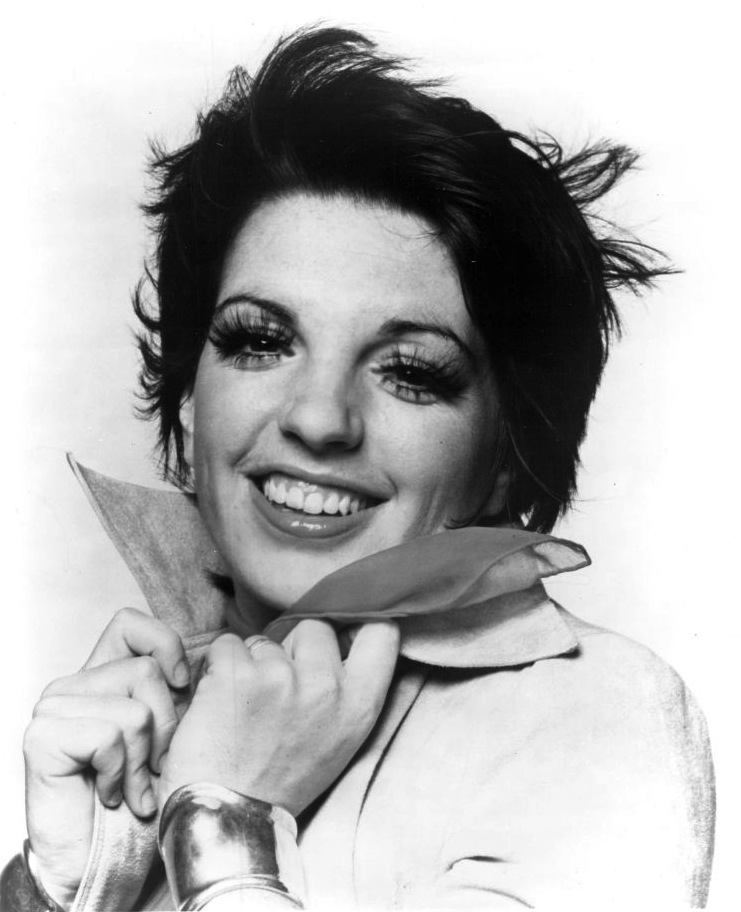
ไลซา มินเนลลิ

|name=ไลซา มินเนลลิ
|image=Liza Minnelli Publicity 1973.jpg
|caption= มินเนลลิในการถ่ายภาพประชาสัมพันธ์ในสตูดิโอ ค.ศ. 1973
|birth_name=ไลซา เมย์ มินเนลลิ
|birth_place=Hollywood, California|ฮอลลีวูด, รัฐแคลิฟอร์เนีย, สหรัฐอเมริกา
|spouse=Peter Allen (m. 1967–1974; divorced) Jack Haley, Jr. (m. 1974–1979; divorced)Mark Gero(m. 1979–1992; divorced)David Gest(m. 2002–2007; divorced)
|parents=จูดี การ์แลนด์วินเซนต์ มินเนลลิ
|religion=Episcopal Church (United States)|Episcopalian
|years_active=1949–ปัจจุบัน
|occupation=นักแสดง นักร้อง นักเต้น นักออกแบบท่าเต้น
|genre(s)=Traditional pop, Jazz, Broadway, Pop rock, Dance
|label(s)=Capitol Records (1964–1966), A&M Records (1968–1973), Columbia Records (1977), Decca Label (2010–ปัจจุบัน)
ไลซา เมย์ มินเนลลิ () เกิดวันที่ 12 มีนาคม ค.ศ. 1946 เป็นนักร้อง นักแสดงชาวอเมริกัน มักได้รับการกล่าวถึงว่าเป็น "ราชินีแห่งบรอดเวย์ และ/หรือ ราชินีแห่งฮอลลีวูด" บุตรสาวของนักร้องนักแสดงชั้นนำ จูดี การ์แลนด์ และผู้กำกับการแสดงภาพยนตร์ฮอลลีวูด วินเซนต์ มินเนลลิ
เริ่มอาชีพการเป็นนักร้องไนต์คลับ และนักแสดงละครเพลง
ได้รับเสียงชมด้านการแสดงครั้งแรกในภาพยนตร์เรื่อง "The Sterile Cuckoo" (1969) และ "Tell Me That You Love Me, Junie Moon" (1970)
มีชื่อเสียงระดับนานาชาติจากบท แซลลี บาวลส์ ในภาพยนตร์ดัดแปลงจากละครเพลงบรอดเวย์เรื่อง "Cabaret (1972 film)|Cabaret" (1972) ซึ่งทำให้เธอได้รับรางวัลออสการ์สาขารางวัลออสการ์ สาขานักแสดงนำหญิงยอดเยี่ยม|นักแสดงนำหญิงยอดเยี่ยม
ต่อมาร่วมแสดงในเรื่อง "Arthur (1981 film)|Arthur" (1981) ที่ร่วมแสดงกับดัดลีย์ มัวร์ และ เซอร์จอห์น กีลกุด
เจ้าของ 4 รางวัลโทนี รวมถึงรางวัลสาขาพิเศษ IBDB Person Awards. Ibdb.com. ,รางวัลออสการ์ และรางวัลเอมมีอย่างละรางวัล กับอีก 2 รางวัลลูกโลกทองคำ และรางวัลตำนานแกรมมี จากการสร้างอิทธิพลให้กับวงการดนตรี
== อ้างอิง ==
== แหล่งข้อมูลอื่น ==
*
*
*
หมวดหมู่:นักแสดงอเมริกัน
หมวดหมู่:นักร้องอเมริกัน
หมวดหมู่:นักแสดงนำหญิงยอดเยี่ยม รางวัลออสการ์
หมวดหมู่:ชาวอเมริกันเชื้อสายอังกฤษ
หมวดหมู่:ผู้ที่ได้รับรางวัลโทนี
หมวดหมู่:ผู้ที่ได้รับรางวัลเอมมี
หมวดหมู่:ผู้ที่ได้รับรางวัลแกรมมี
หมวดหมู่:บุคคลจากลอสแอนเจลิส
Category:1946 births
หมวดหมู่:ผู้ได้รับรางวัลตำนานแกรมมี